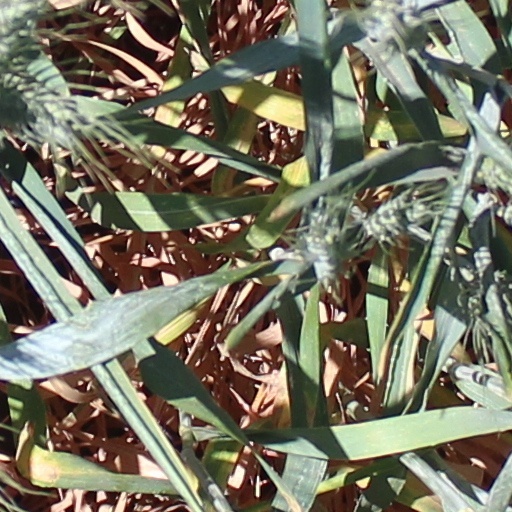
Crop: wheat